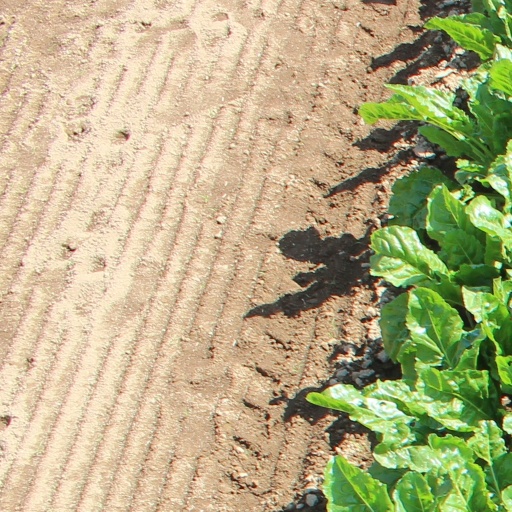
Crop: sugar beet